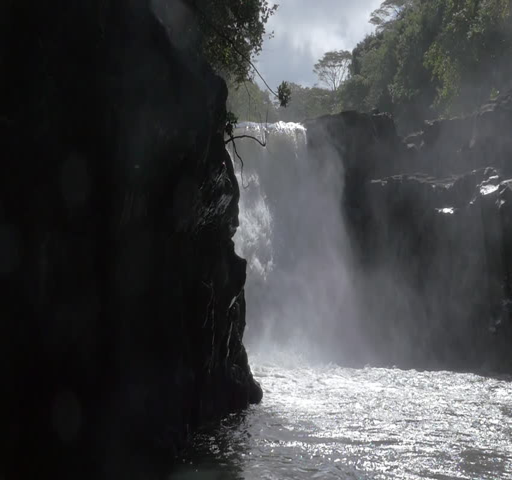
slow motion view of waterfall .